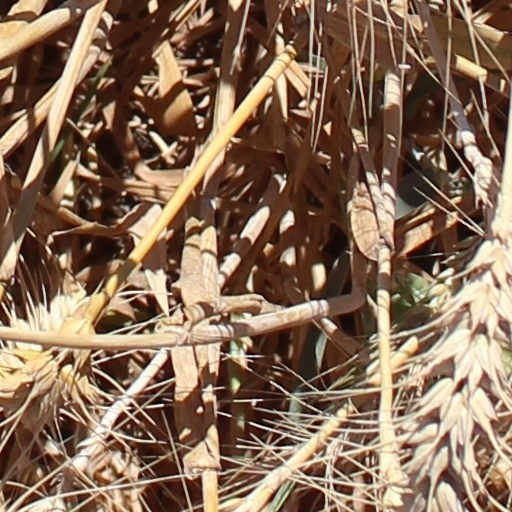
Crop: wheat